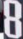
Number: 8